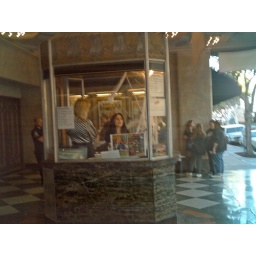
Pretty ticket girls in the box office